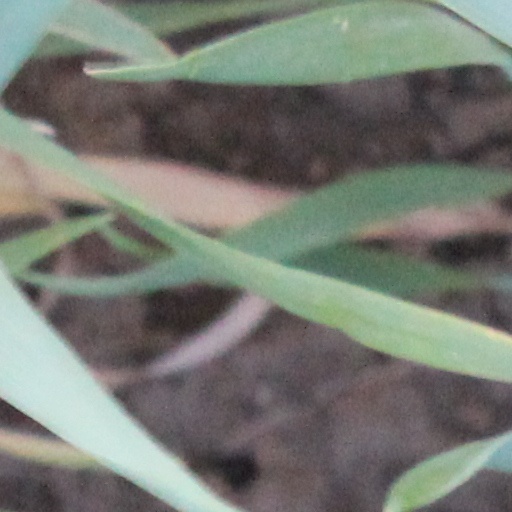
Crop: wheat